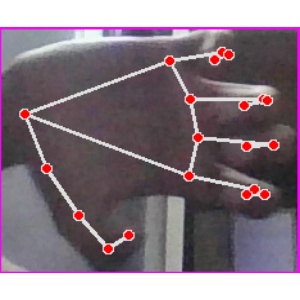
अक्षर: त